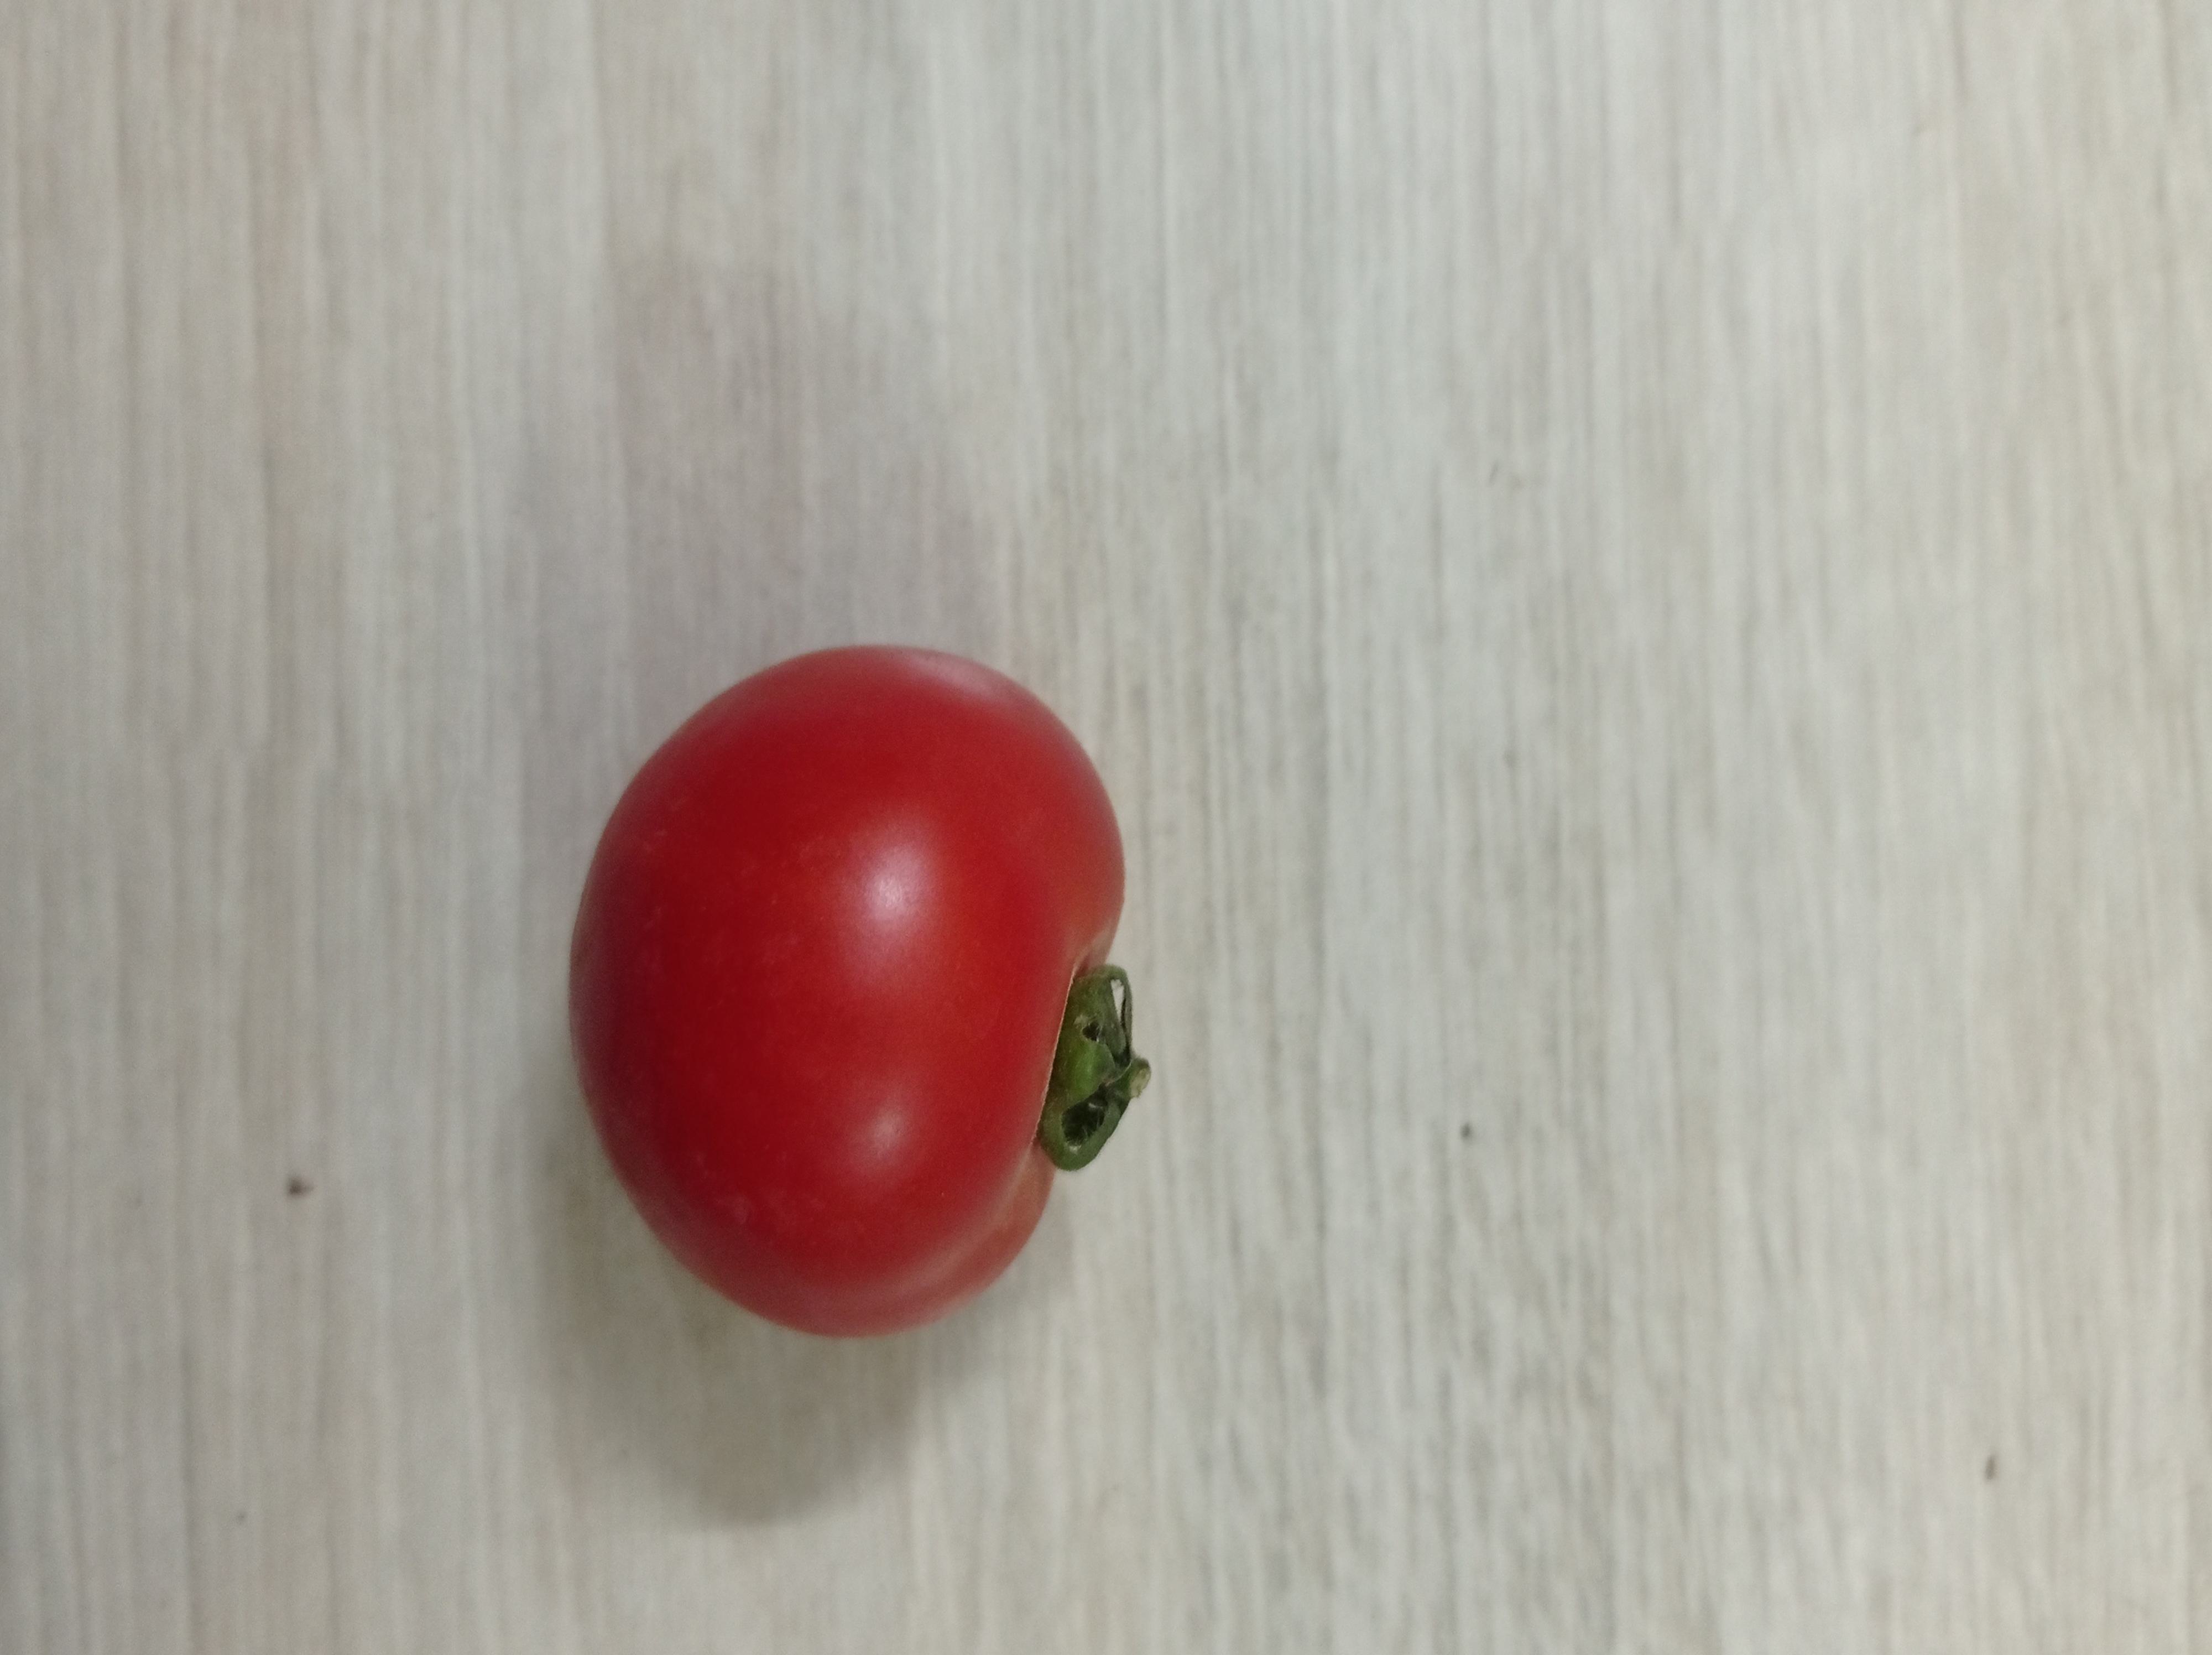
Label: Fresh